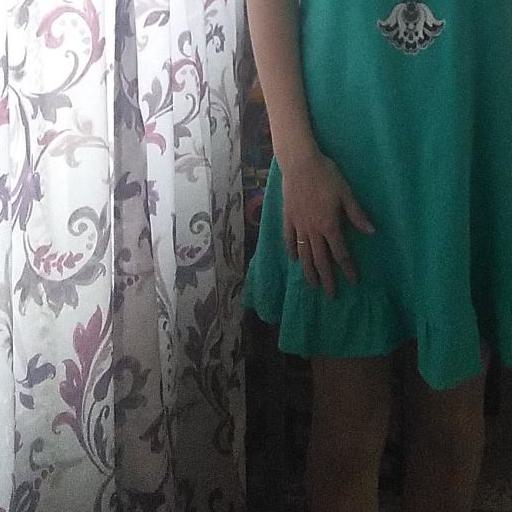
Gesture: no_gesture